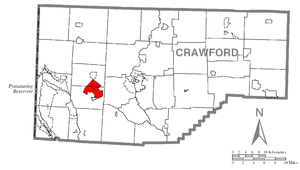
Conneaut Lakeshore est une census-designated place située dans le comté de Crawford, dans le Commonwealth de Pennsylvanie, aux États-Unis. Sa population s’élevait à 2 395 habitants lors du recensement de 2010.